Jenny Leong

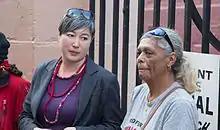
Leong (left) with Aboriginal elder Jenny Munro

Leong was born in 1977 in Adelaide to a Chinese Malaysian father and an Anglo-Australian mother. In 1996, at the age of nineteen, Leong permanently relocated to Newtown.